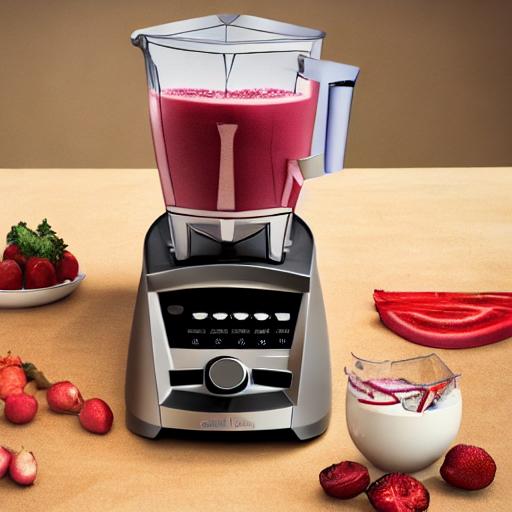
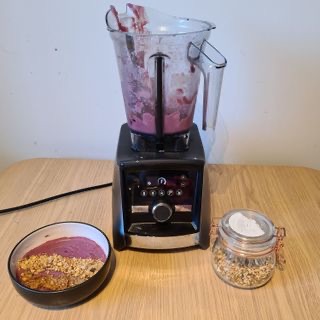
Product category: items_blender
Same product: no